Fique

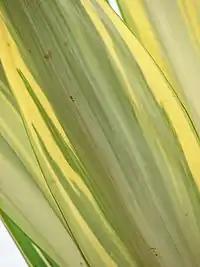
Fique fibers are obtained from the leaves of "Furcraea" plants

Fique is a natural fibre that grows in the leaves of plants in the genus "Furcraea". Common names include fique, cabuya, pita, penca, penco, maguey, cabui, chuchao and coquiza.